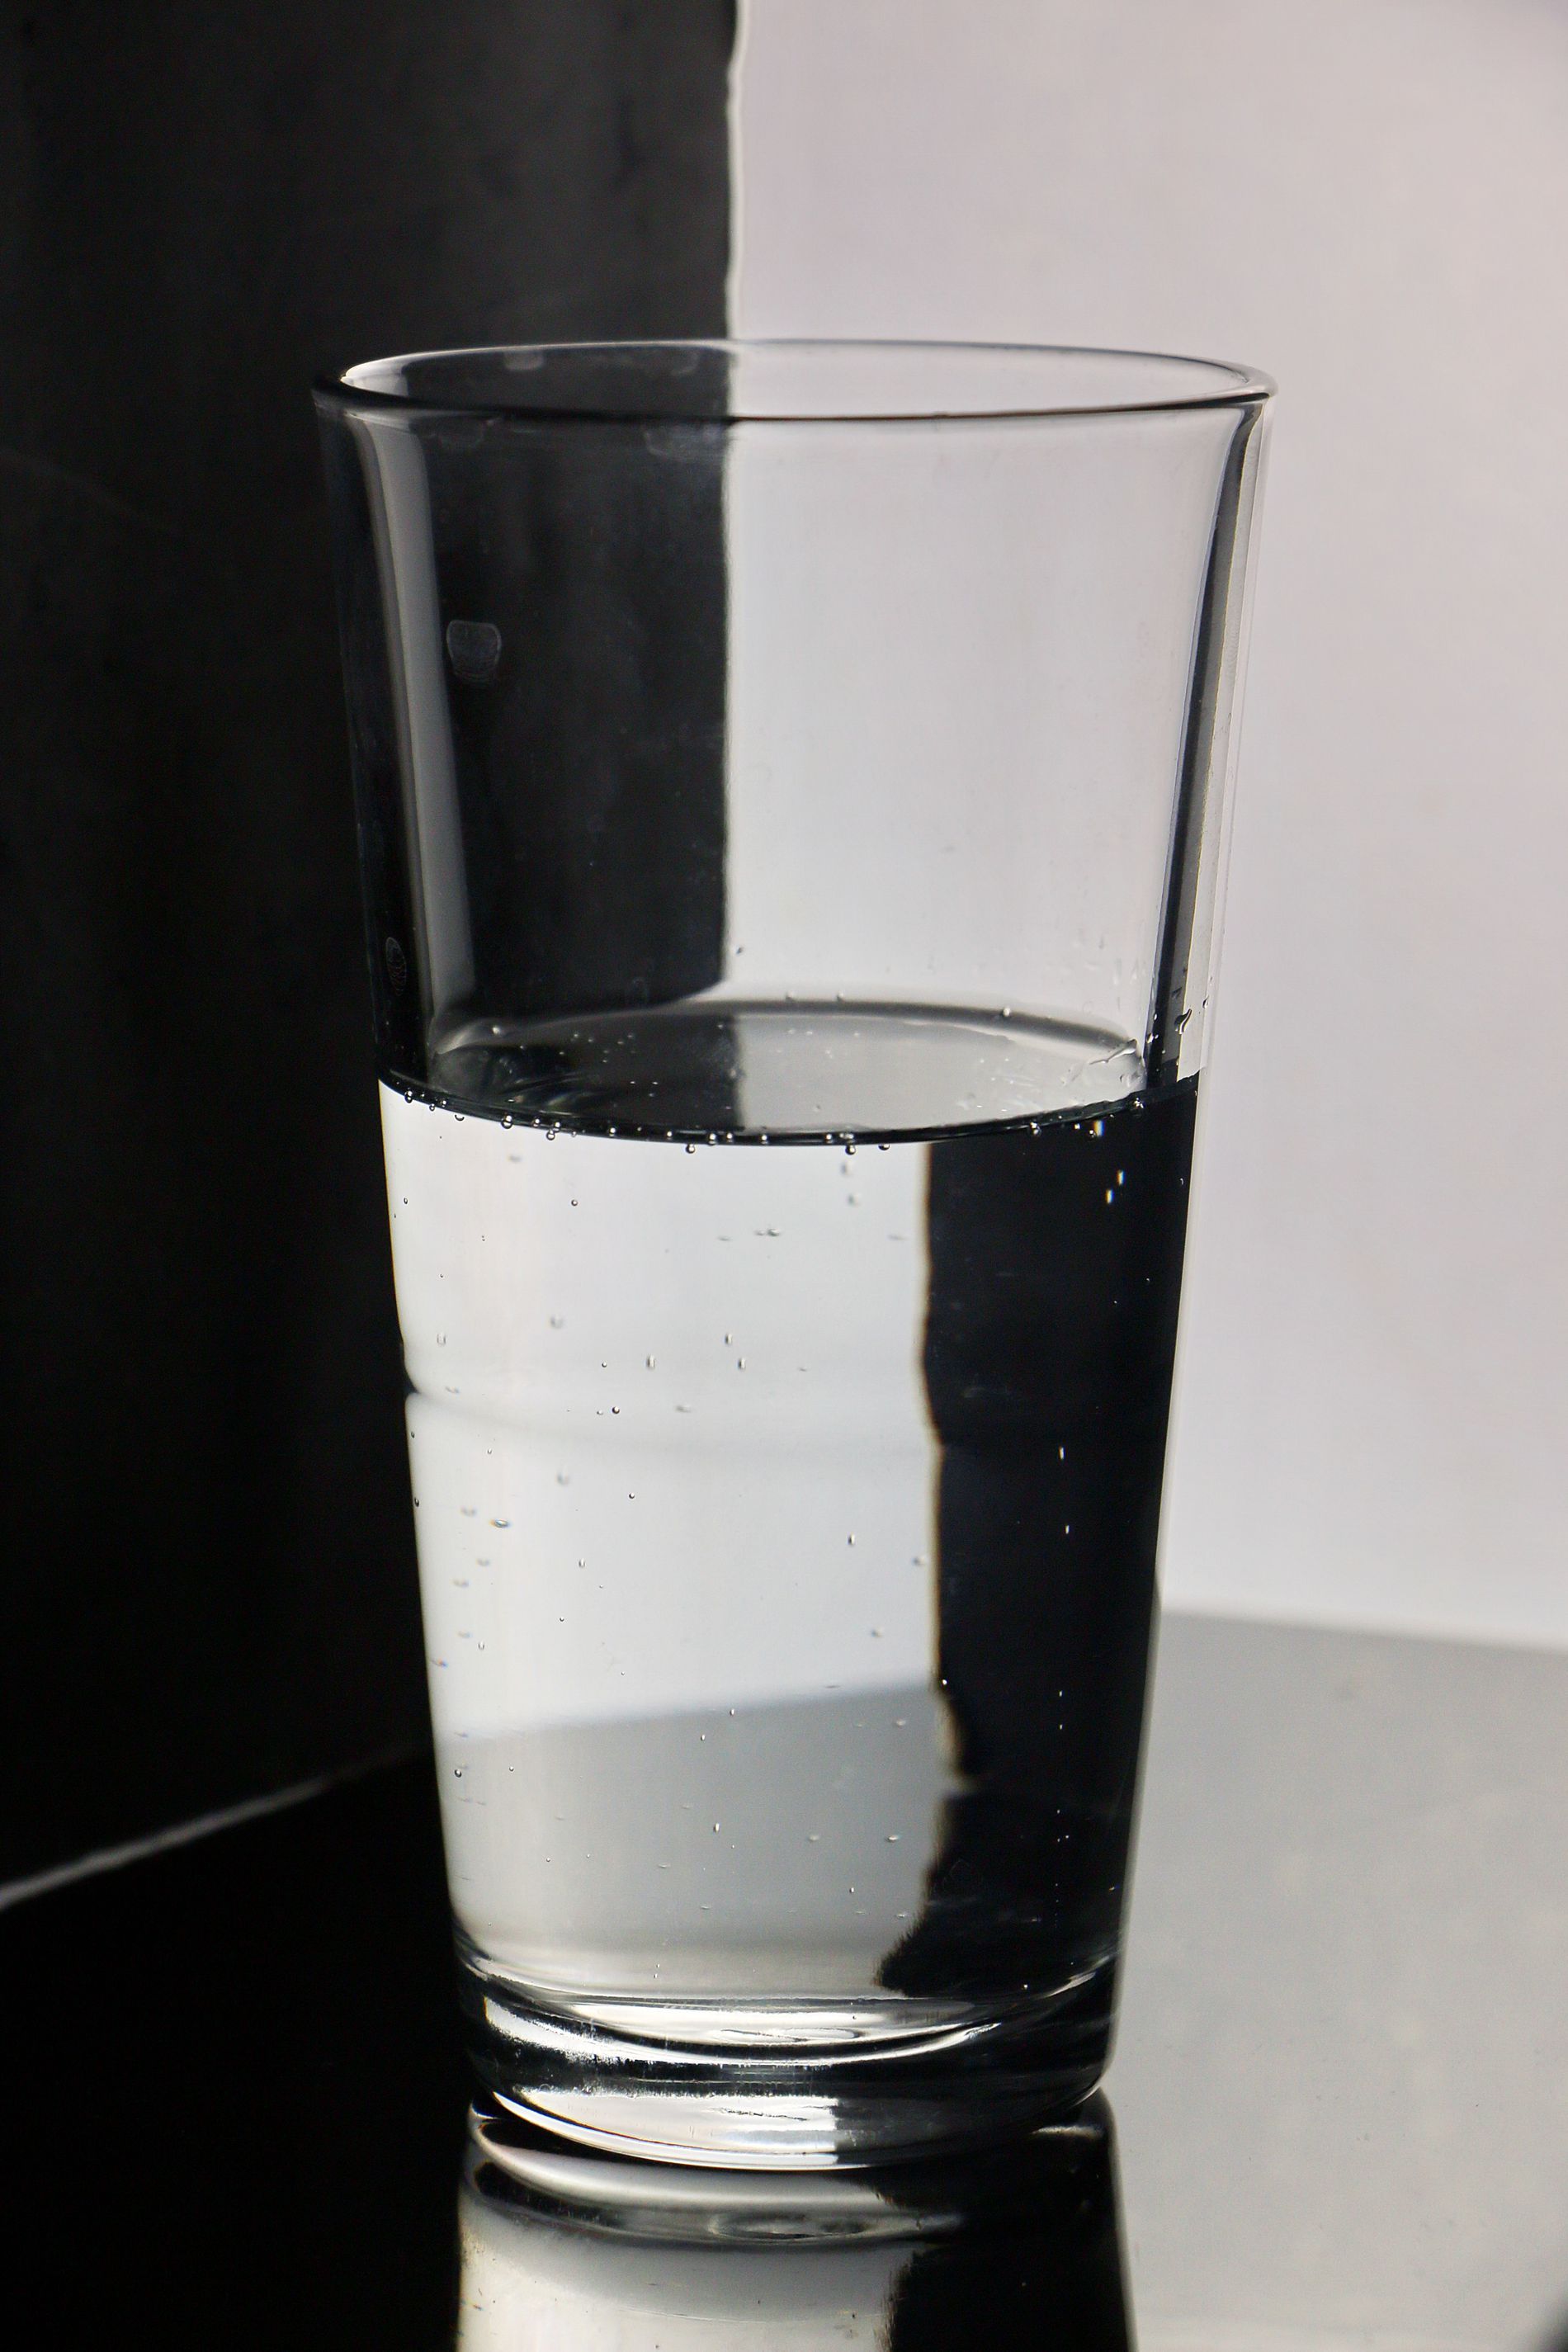
Glass of Water with a Reflection
A transparent glass filled with water is placed on a reflective surface. The background is a wall divided into black and white and the surface under the water is glass. There is a reflection on the surface.
A close-up taken at eye-level captures a glass of water reflecting the black and white wall in the background, placed on a reflective surface reflecting both the wall colors and the glass of water.
Labels: Glass, Cup, Bottle, Shaker, Beverage, Alcohol, Beer, Water, Jug, Liquor, Glass of Water, Wall, Reflective Surface, Reflection
Camera: Canon Canon EOS 70D
Lens: 18.0 - 135.0 mm, Canon EF-S 18-135mm f/3.5-5.6 IS STM
Aperture: F6.3
Exposure: 1/160 sec
ISO: 100
Focal length: 74.0 mm